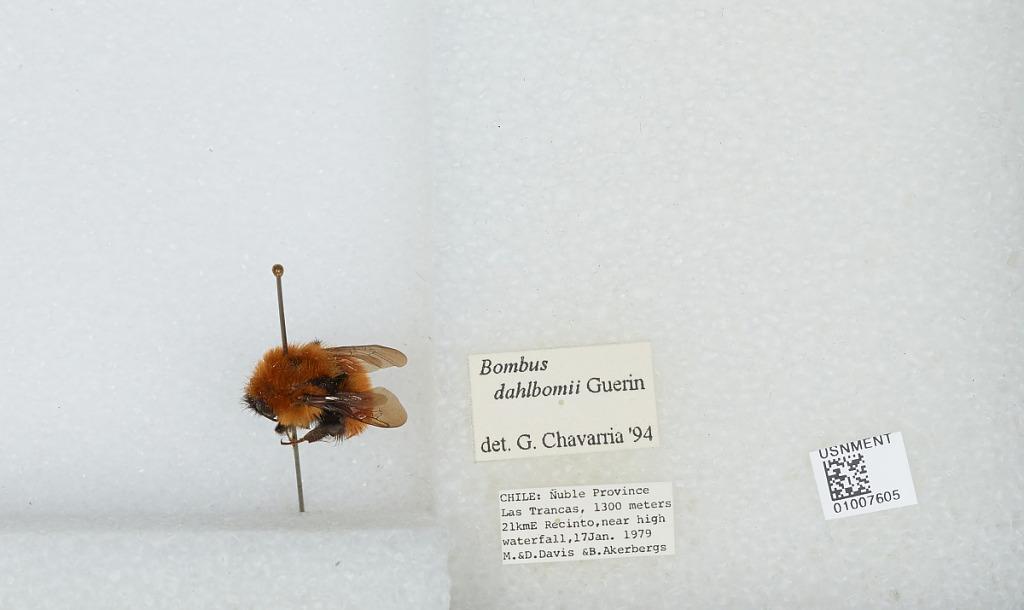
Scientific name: Bombus (Fervidobombus) dahlbomii Guérin
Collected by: M. Davis & B. Akerbergs
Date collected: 1979-1-17
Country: Chile
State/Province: Biobio
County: Nuble
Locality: Las Trancas 21 kilometers east of Recinto
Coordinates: -36.8714, -71.5956
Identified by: Chavarria, G.